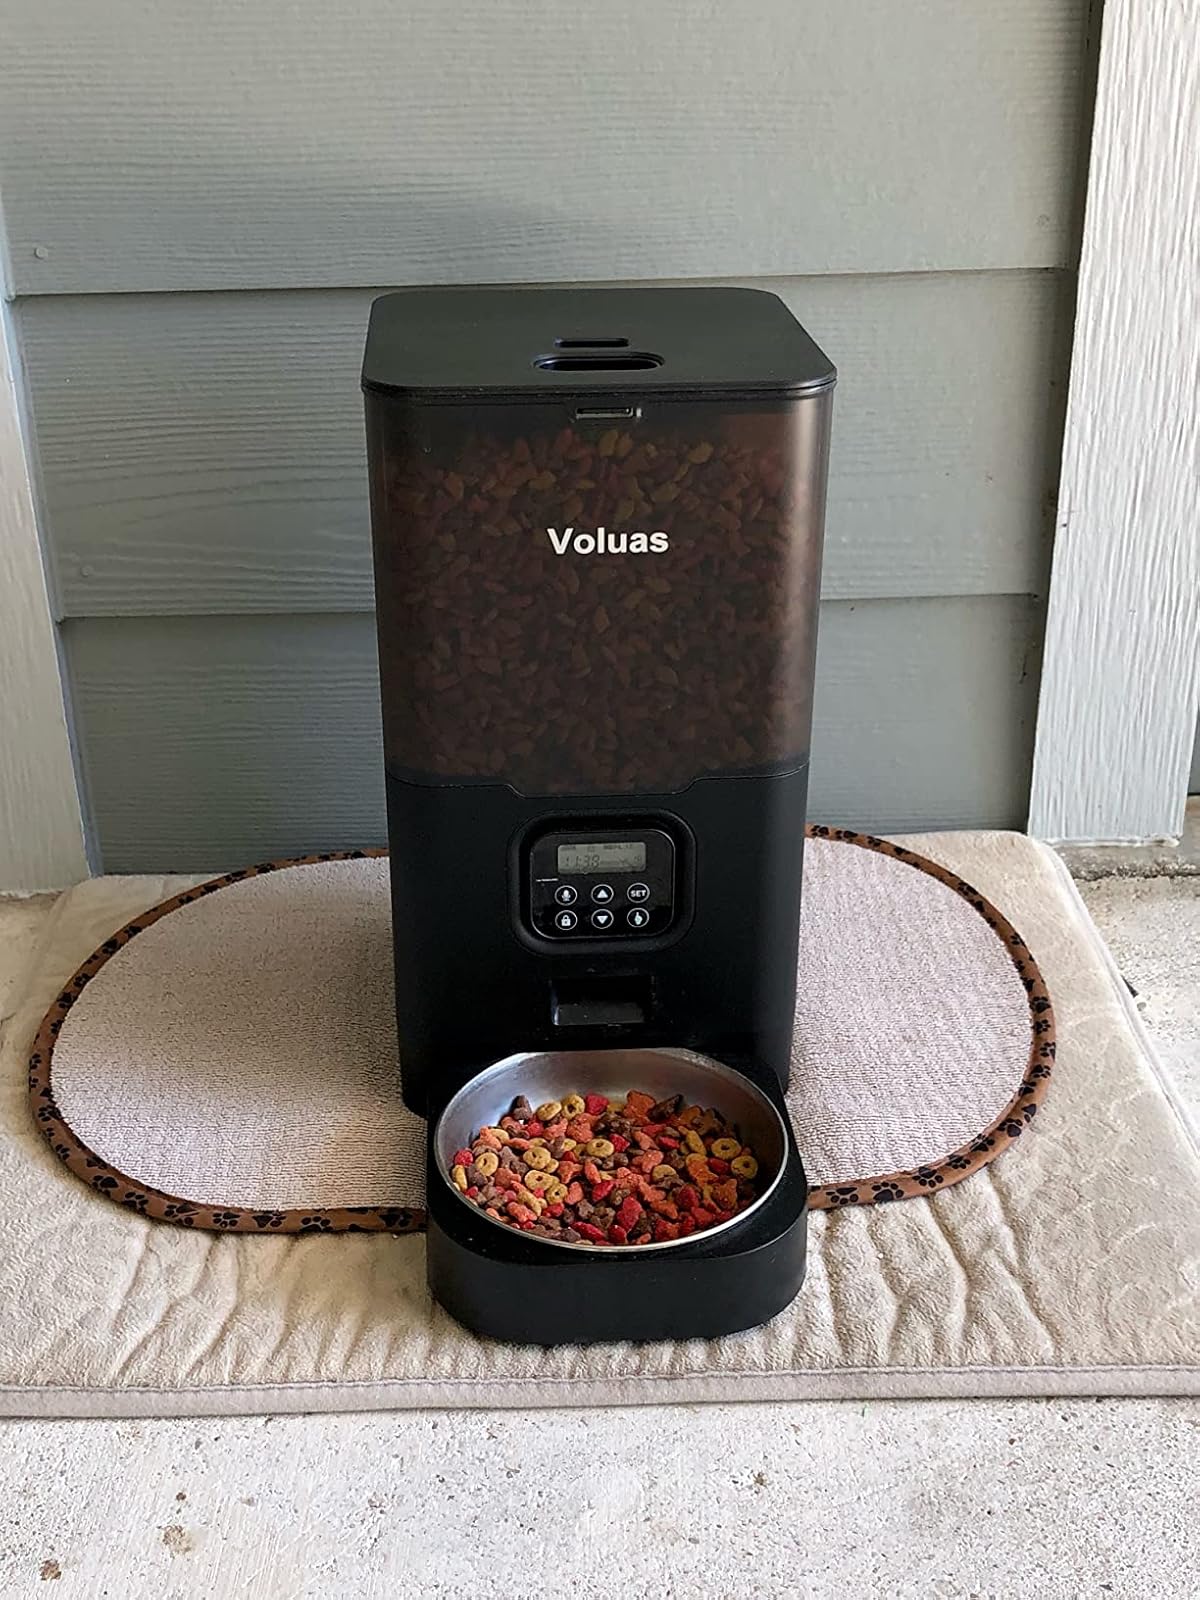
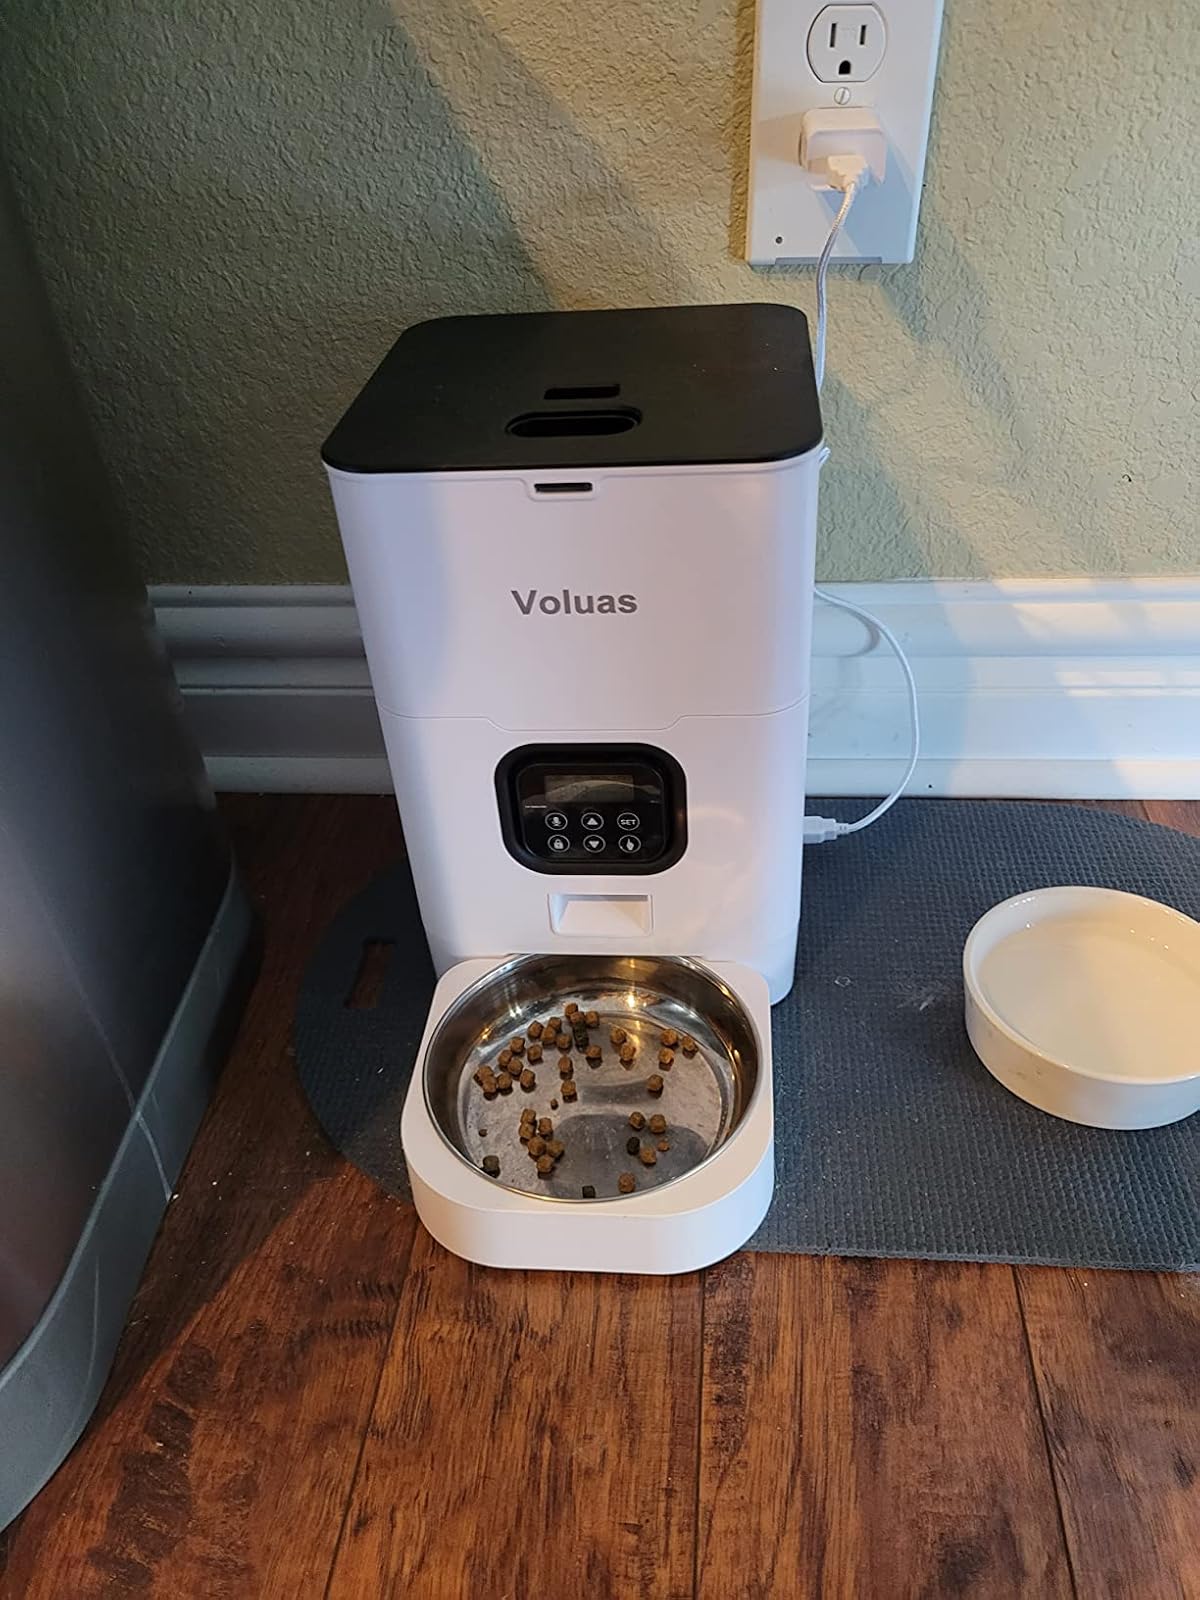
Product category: items_feeder
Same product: no